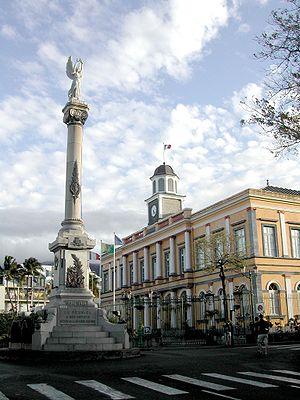
L'ancien hôtel de ville de Saint-Denis (Réunion, France) et la colonne de la Victoire à proximité.
La Colonne de la Victoire est une colonne commémorative de l'île de La Réunion, département et région d'outre-mer français dans le sud-ouest de l'océan Indien.
L'hôtel de ville de Saint-Denis est un bâtiment de la rue de Paris assurant les fonctions d'hôtel de ville à Saint-Denis de La Réunion. Récemment restauré, il accueille à nouveau une partie de l'activité de la mairie. Commencé en 1846, le bâtiment est livré le 21 avril 1860. Il est classé Monument historique en totalité depuis le 13 octobre 1975.
Saint-Denis, parfois appelée Saint-Denis de La Réunion dans le langage courant, est une commune française située dans le nord du département et de la région d'outre-mer de La Réunion, dont la population s'élevait à 147 931 habitants au dernier recensement de 2017. Cette situation démographique en faisait la 21ᵉ commune de France. Saint-Denis est aussi la 41ᵉ agglomération de France et la 2ᵉ d'outre-mer, avec 176 834 habitants en 2012. Son aire urbaine compte près de 200 000 habitants en 2012.
La rue de Paris est l'axe historique de Saint-Denis de La Réunion.
Les élections municipales de 2020 à La Réunion visent à élire les conseils municipaux des vingt-quatre communes de La Réunion, ainsi que les conseils communautaires des cinq intercommunalités.